Bois Forte Band of Chippewa

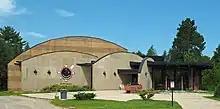
Bois Forte Heritage Center & Cultural Museum in Tower, MN

The Bois Forte Band is an amalgamation of three separate groups, of which the "Zagwaandagaawininiwag" was the largest component, also known on some documents as "Zoongaatigwitoonag" ("Strong-wooded Ones", reflected in French as ""). Others now considered part of the Bois Forte Band includes the Lake Vermilion Band of Lake Superior Chippewa and the southern half of the Little Forks Band of Rainy River Saulteaux. Due to their very peaceful existence, Warren reports they were called the "Rabbit". Under the Treaty of Paris (1783) and the Webster-Ashburton Treaty (1842), the Little Forks Band of Rainy River Saulteaux were divided in half, with the southern half living about the Little Fork River being in the United States. The Lake Vermilion Band went into a treaty relationship with the United States in 1854. In 1866, the Bois Forte Band entered into a treaty with the United States, which also began the amalgamation process of these three historical bands into a single Band of today.